Uranium mining in the United States

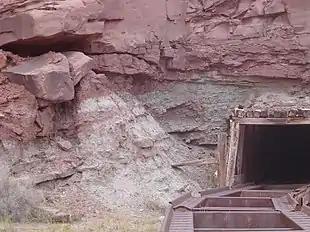
Mi Vida uranium mine near Moab, Utah

Mining of uranium-vanadium ore in southeast Utah goes back to the late 19th century. All of Utah's numerous uranium mines had closed by 1991 because of low prices. In late 2006, Denison Mines reopened the Pandora mine in the La Sal mining district, Utah's first producing uranium mine since 1991. In 2009 White Canyon Uranium opened the Daneros underground mine, west of Blanding, trucking ore to Denison's White Mesa Mill. In 2011 Denison took over White Canyon Uranium. In 2012 Energy Fuels Inc. acquired Denison's US assets, including the White Mesa Mill. In October 2012 the only operating uranium mines in Utah, the Pandora, Beaver and Daneros mines, were all placed on standby, care and maintenance due to the depressed uranium price.